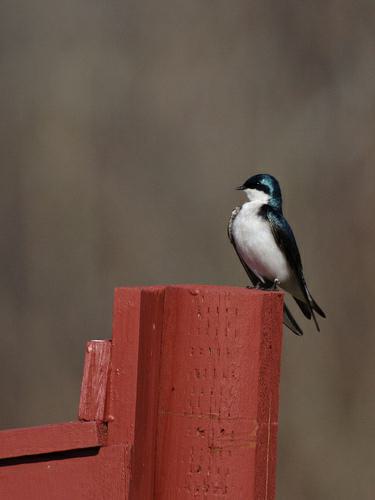
A photo of a tree swallow